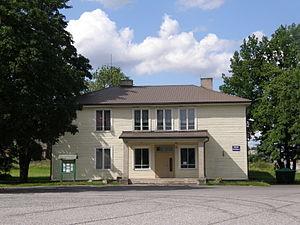
Tudulinna est un petit bourg de la Commune de Tudulinna du Comté de Viru-Est en Estonie.